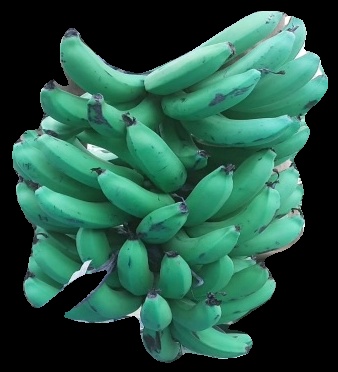
Variety: pachbale
Grade: grade3